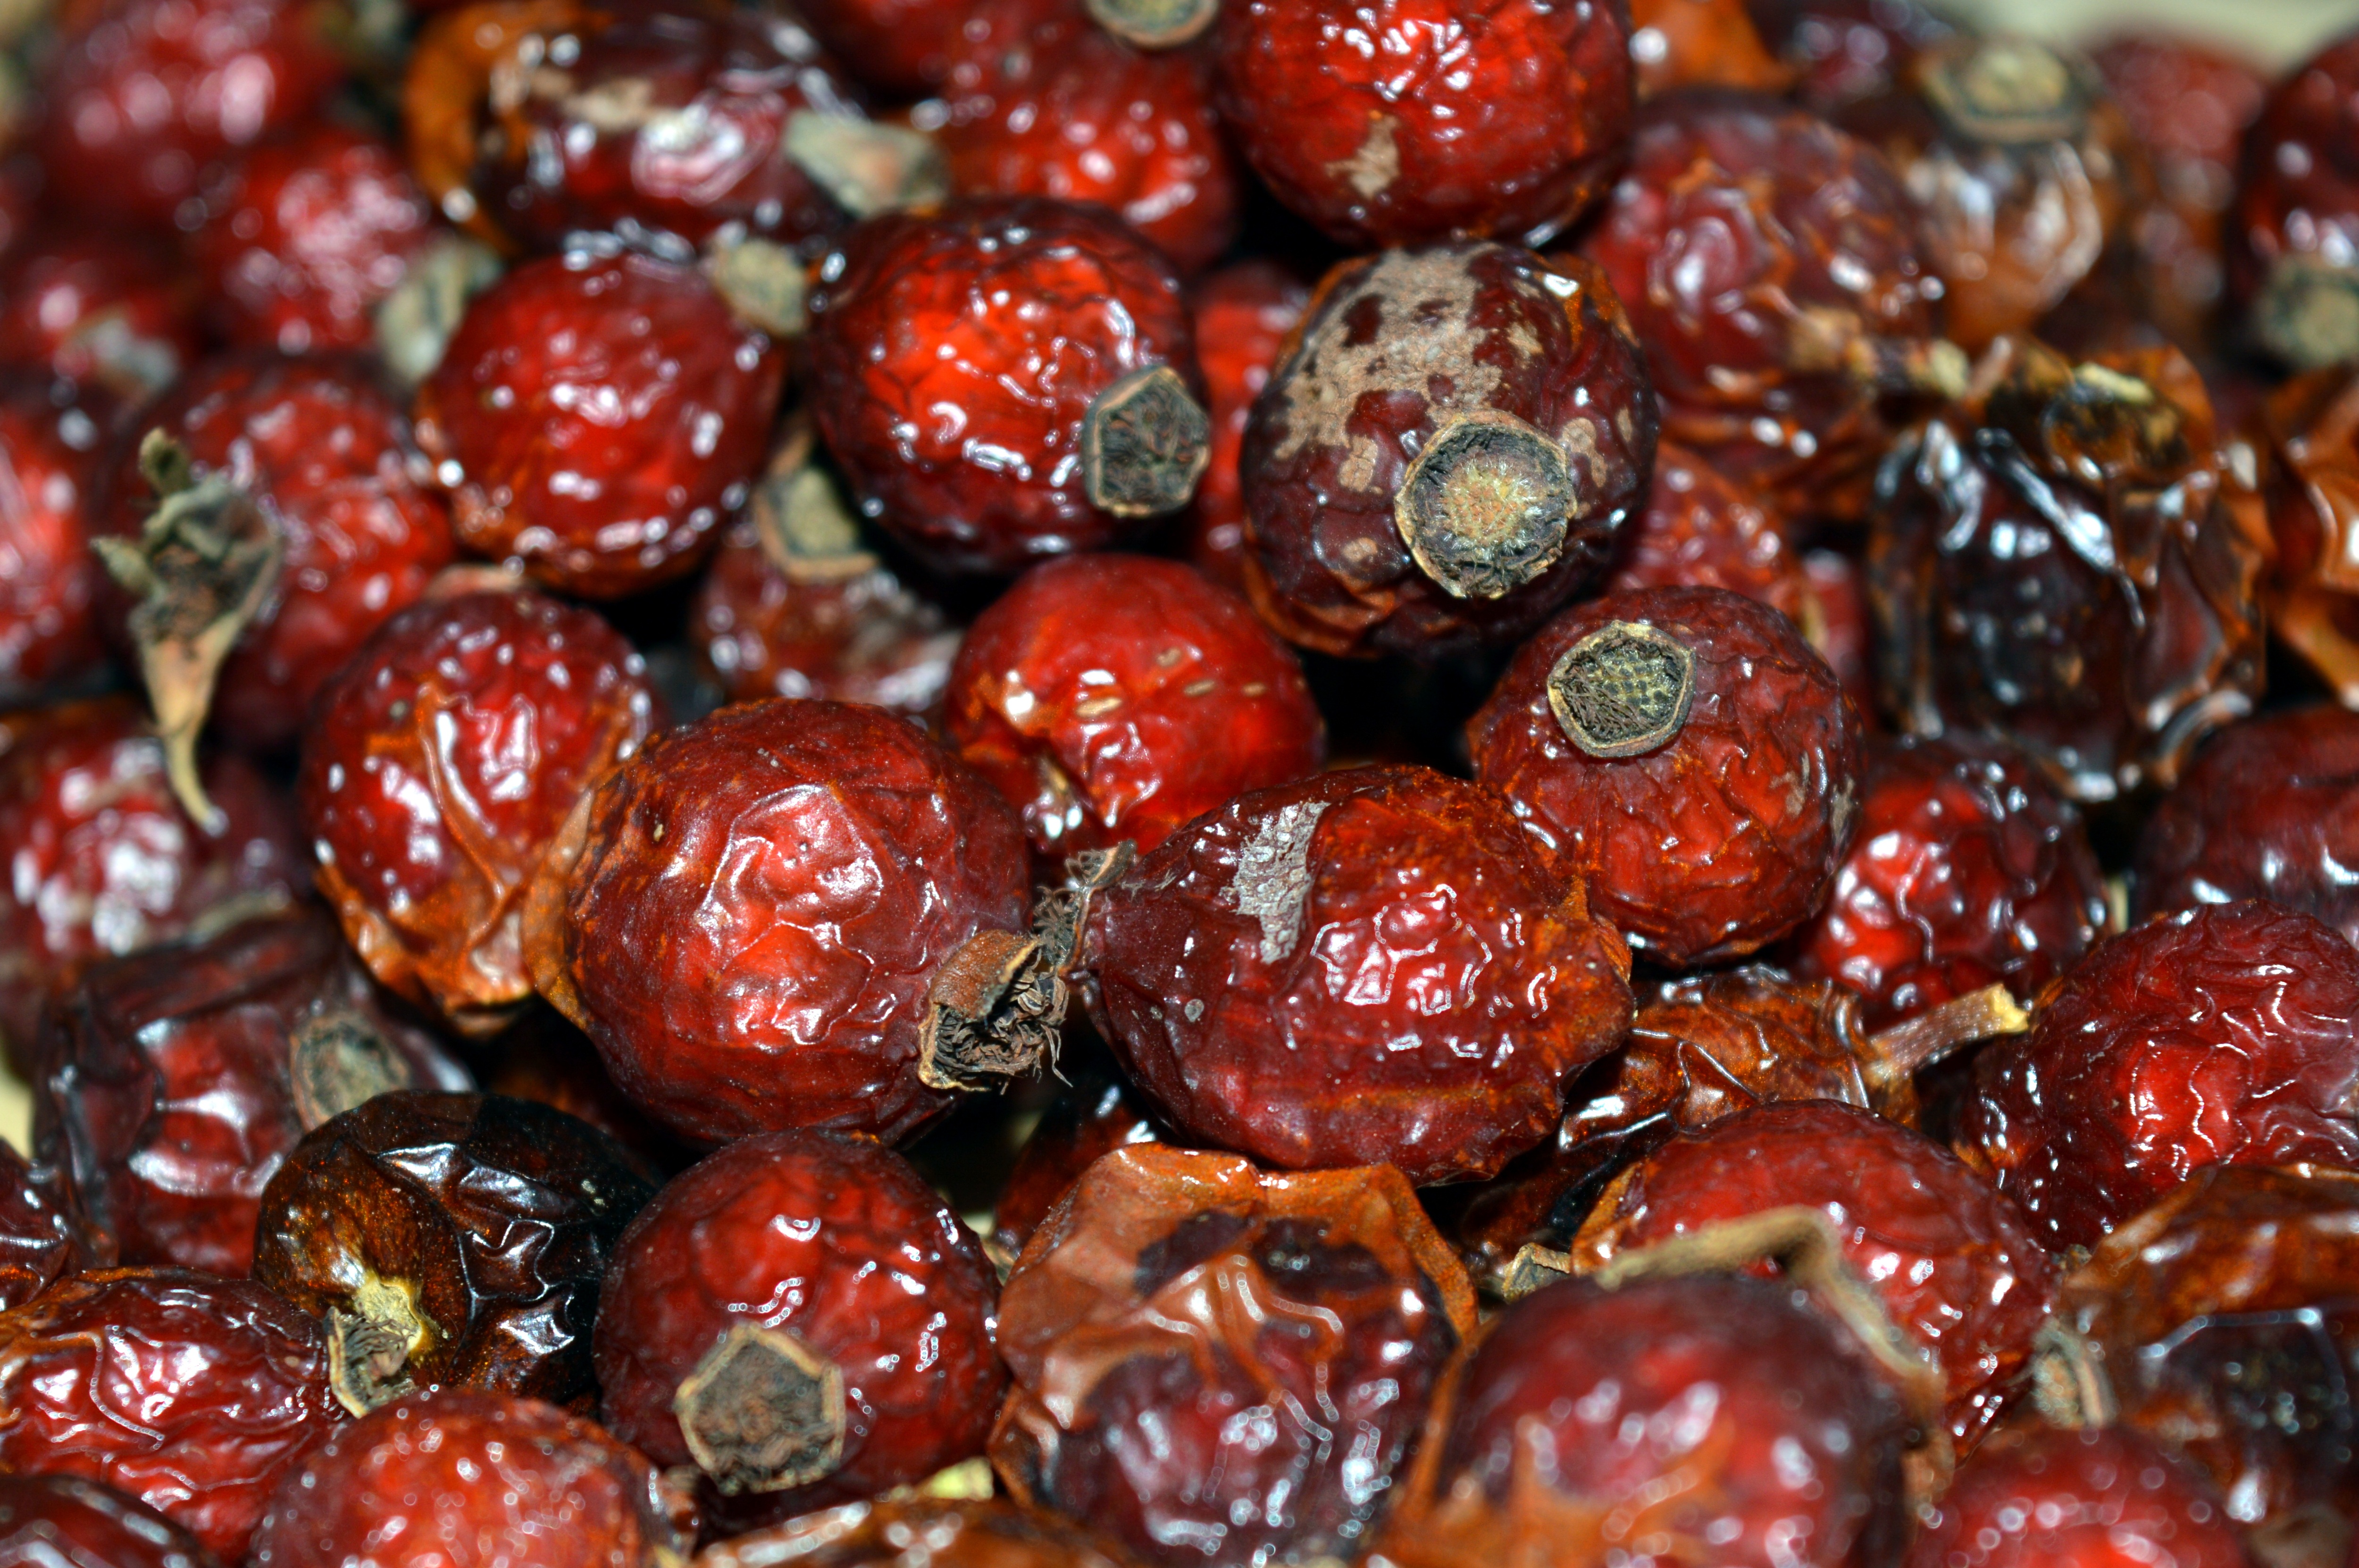
nature, plant, fruit, berry, ripe, food, red, produce, macro, handful, closeup, blackberry, cranberry, nutrition, bright, vitamins, organic, wild rose, rose hip, flowering plant, a lot, date palm, folk medicine, natural medicine, land plant, frutti di bosco, zante currant, pink peppercorn, boysenberry, dried berries